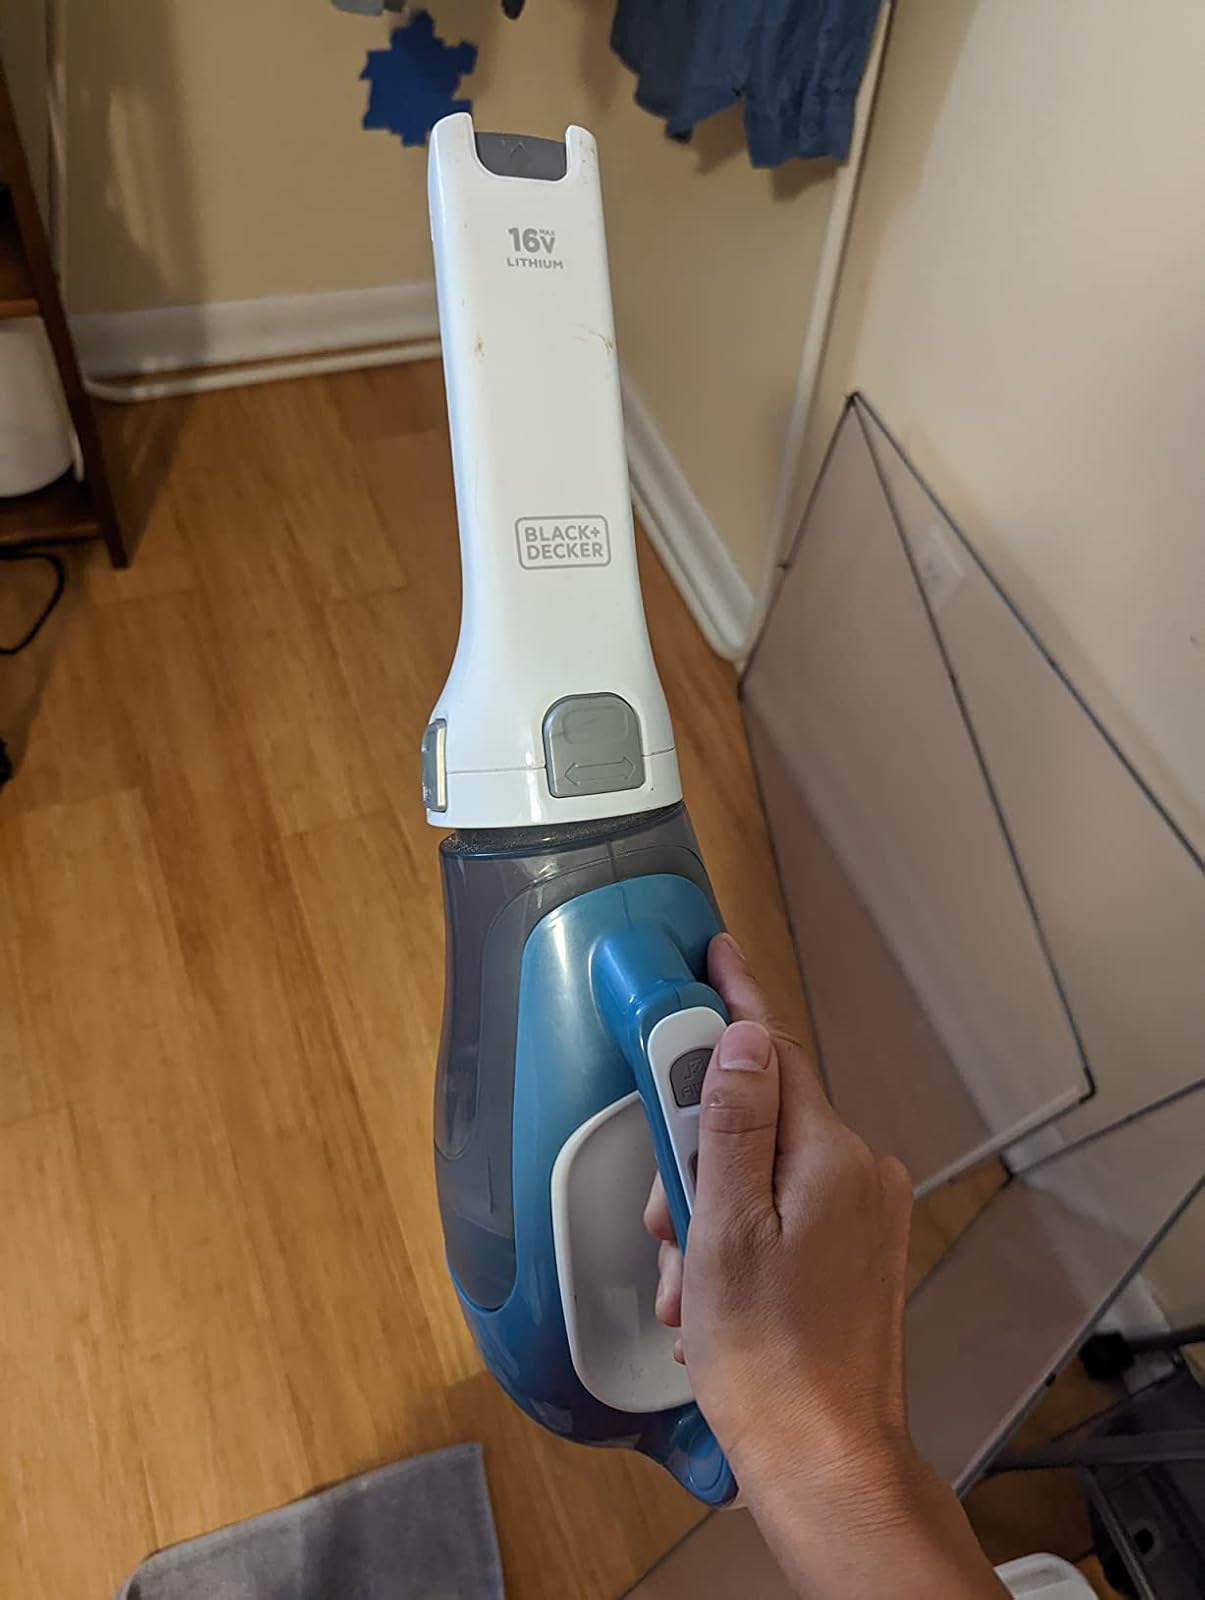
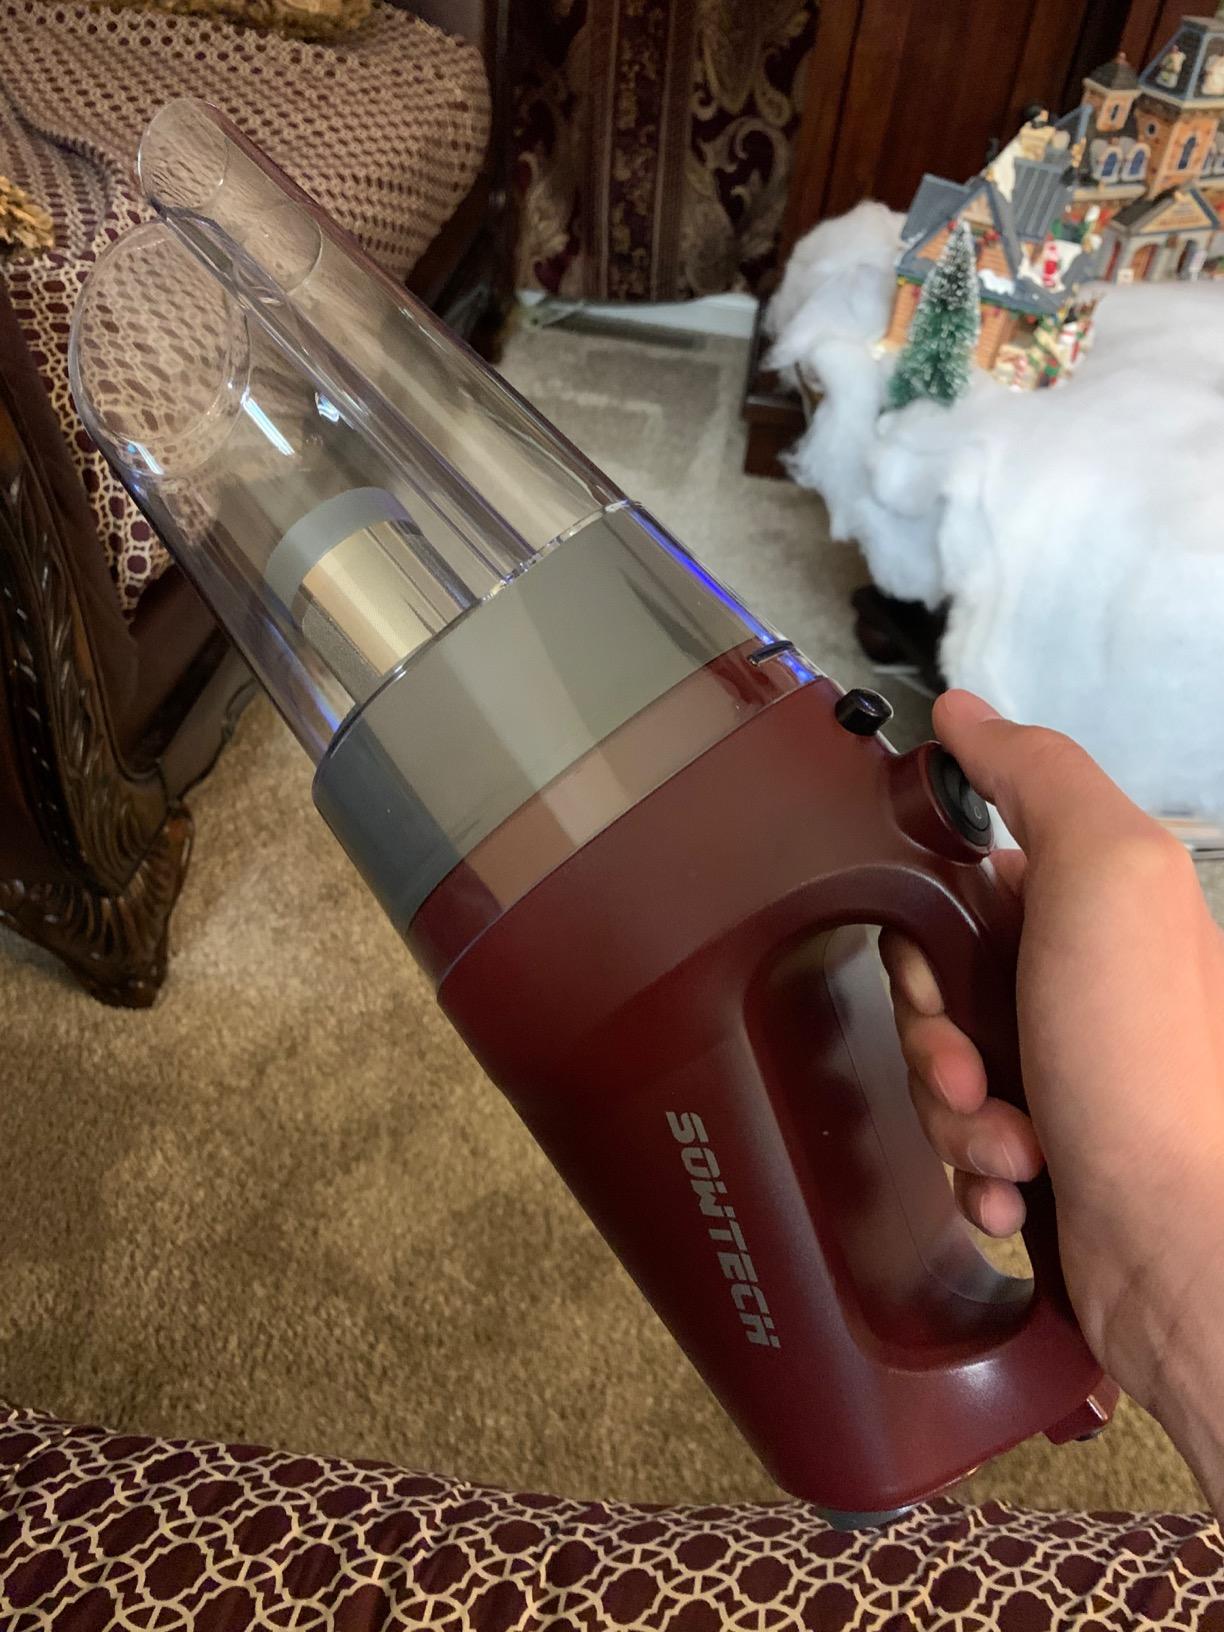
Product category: items_vacuum
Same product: no